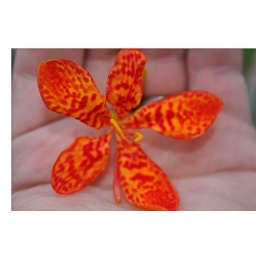
Small red flower in palm of my hand.